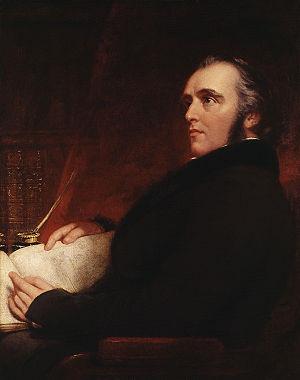
L'Histoire de Henry Esmond est un roman de William Makepeace Thackeray composé de 1851 à 1852, c'est-à-dire dans la période de maturité de l'auteur et publié la veille de son départ pour l'Amérique, à l'automne de 1852.